Answer in natural language. Consider the 3D positions of the objects in the scene and not just the 2D positions in the image. Is the centerpoint of  white rhombus toilet (highlighted by a red box) at a higher height than Doorway (highlighted by a blue box)? Choose between the following options: no or yes
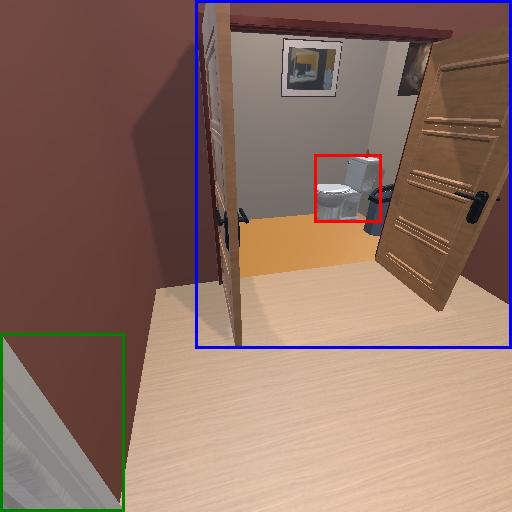
<answer>yes</answer>